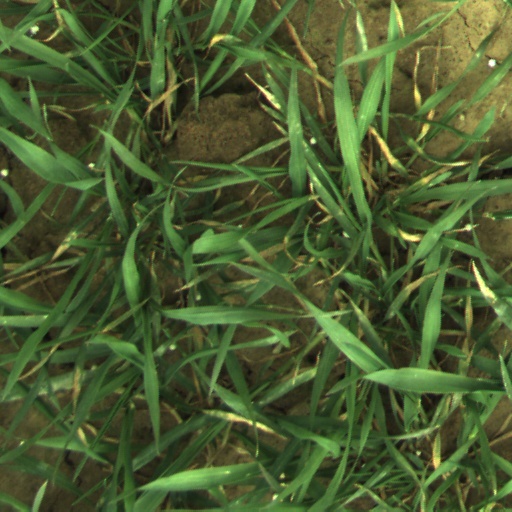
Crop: wheat